F4 British Championship

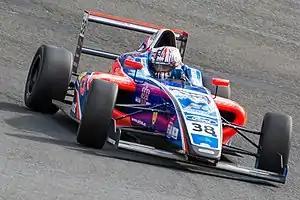
Jamie Caroline, the 2017 British F4 Champion

The F4 British Championship (full name Wera Tools F4 British Championship certified by FIA, formerly known as F4 British Championship certified by FIA — powered by Ford (2016–21), MSA Formula (2015)) is a single-seater motorsport series based in the United Kingdom. The series is run to the FIA's Formula 4 regulations, and is administered by Motorsport UK. The championship is designed as a low-cost entrance to car racing, and is aimed at young racing drivers moving up from karting.